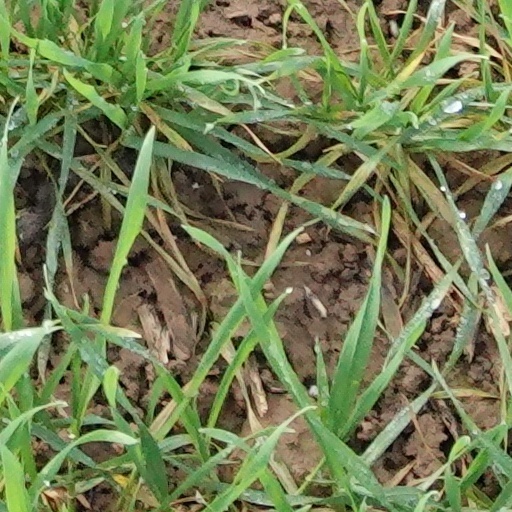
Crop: wheat